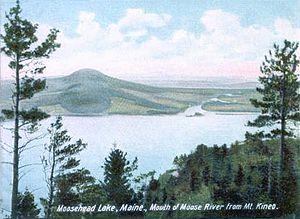
La rivière Moose (Maine), est une rivière d'une longueur de 134 km dans l'ouest du Maine qui prend sa source près de la frontière canado-américaine, longe la ligne de crête entre les bassins versants de la rivière Kennebec, dans le Maine et la rivière Chaudière, au Québec.